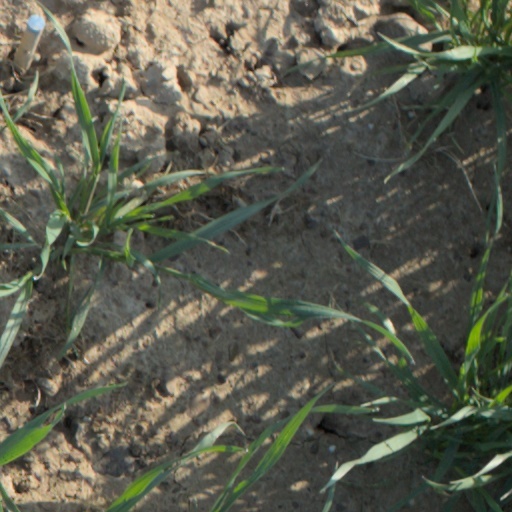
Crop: wheat